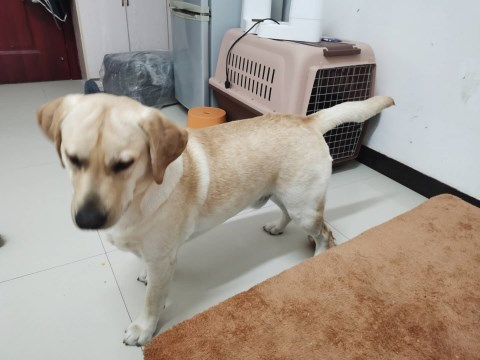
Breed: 3580-n000122-Labrador_retriever